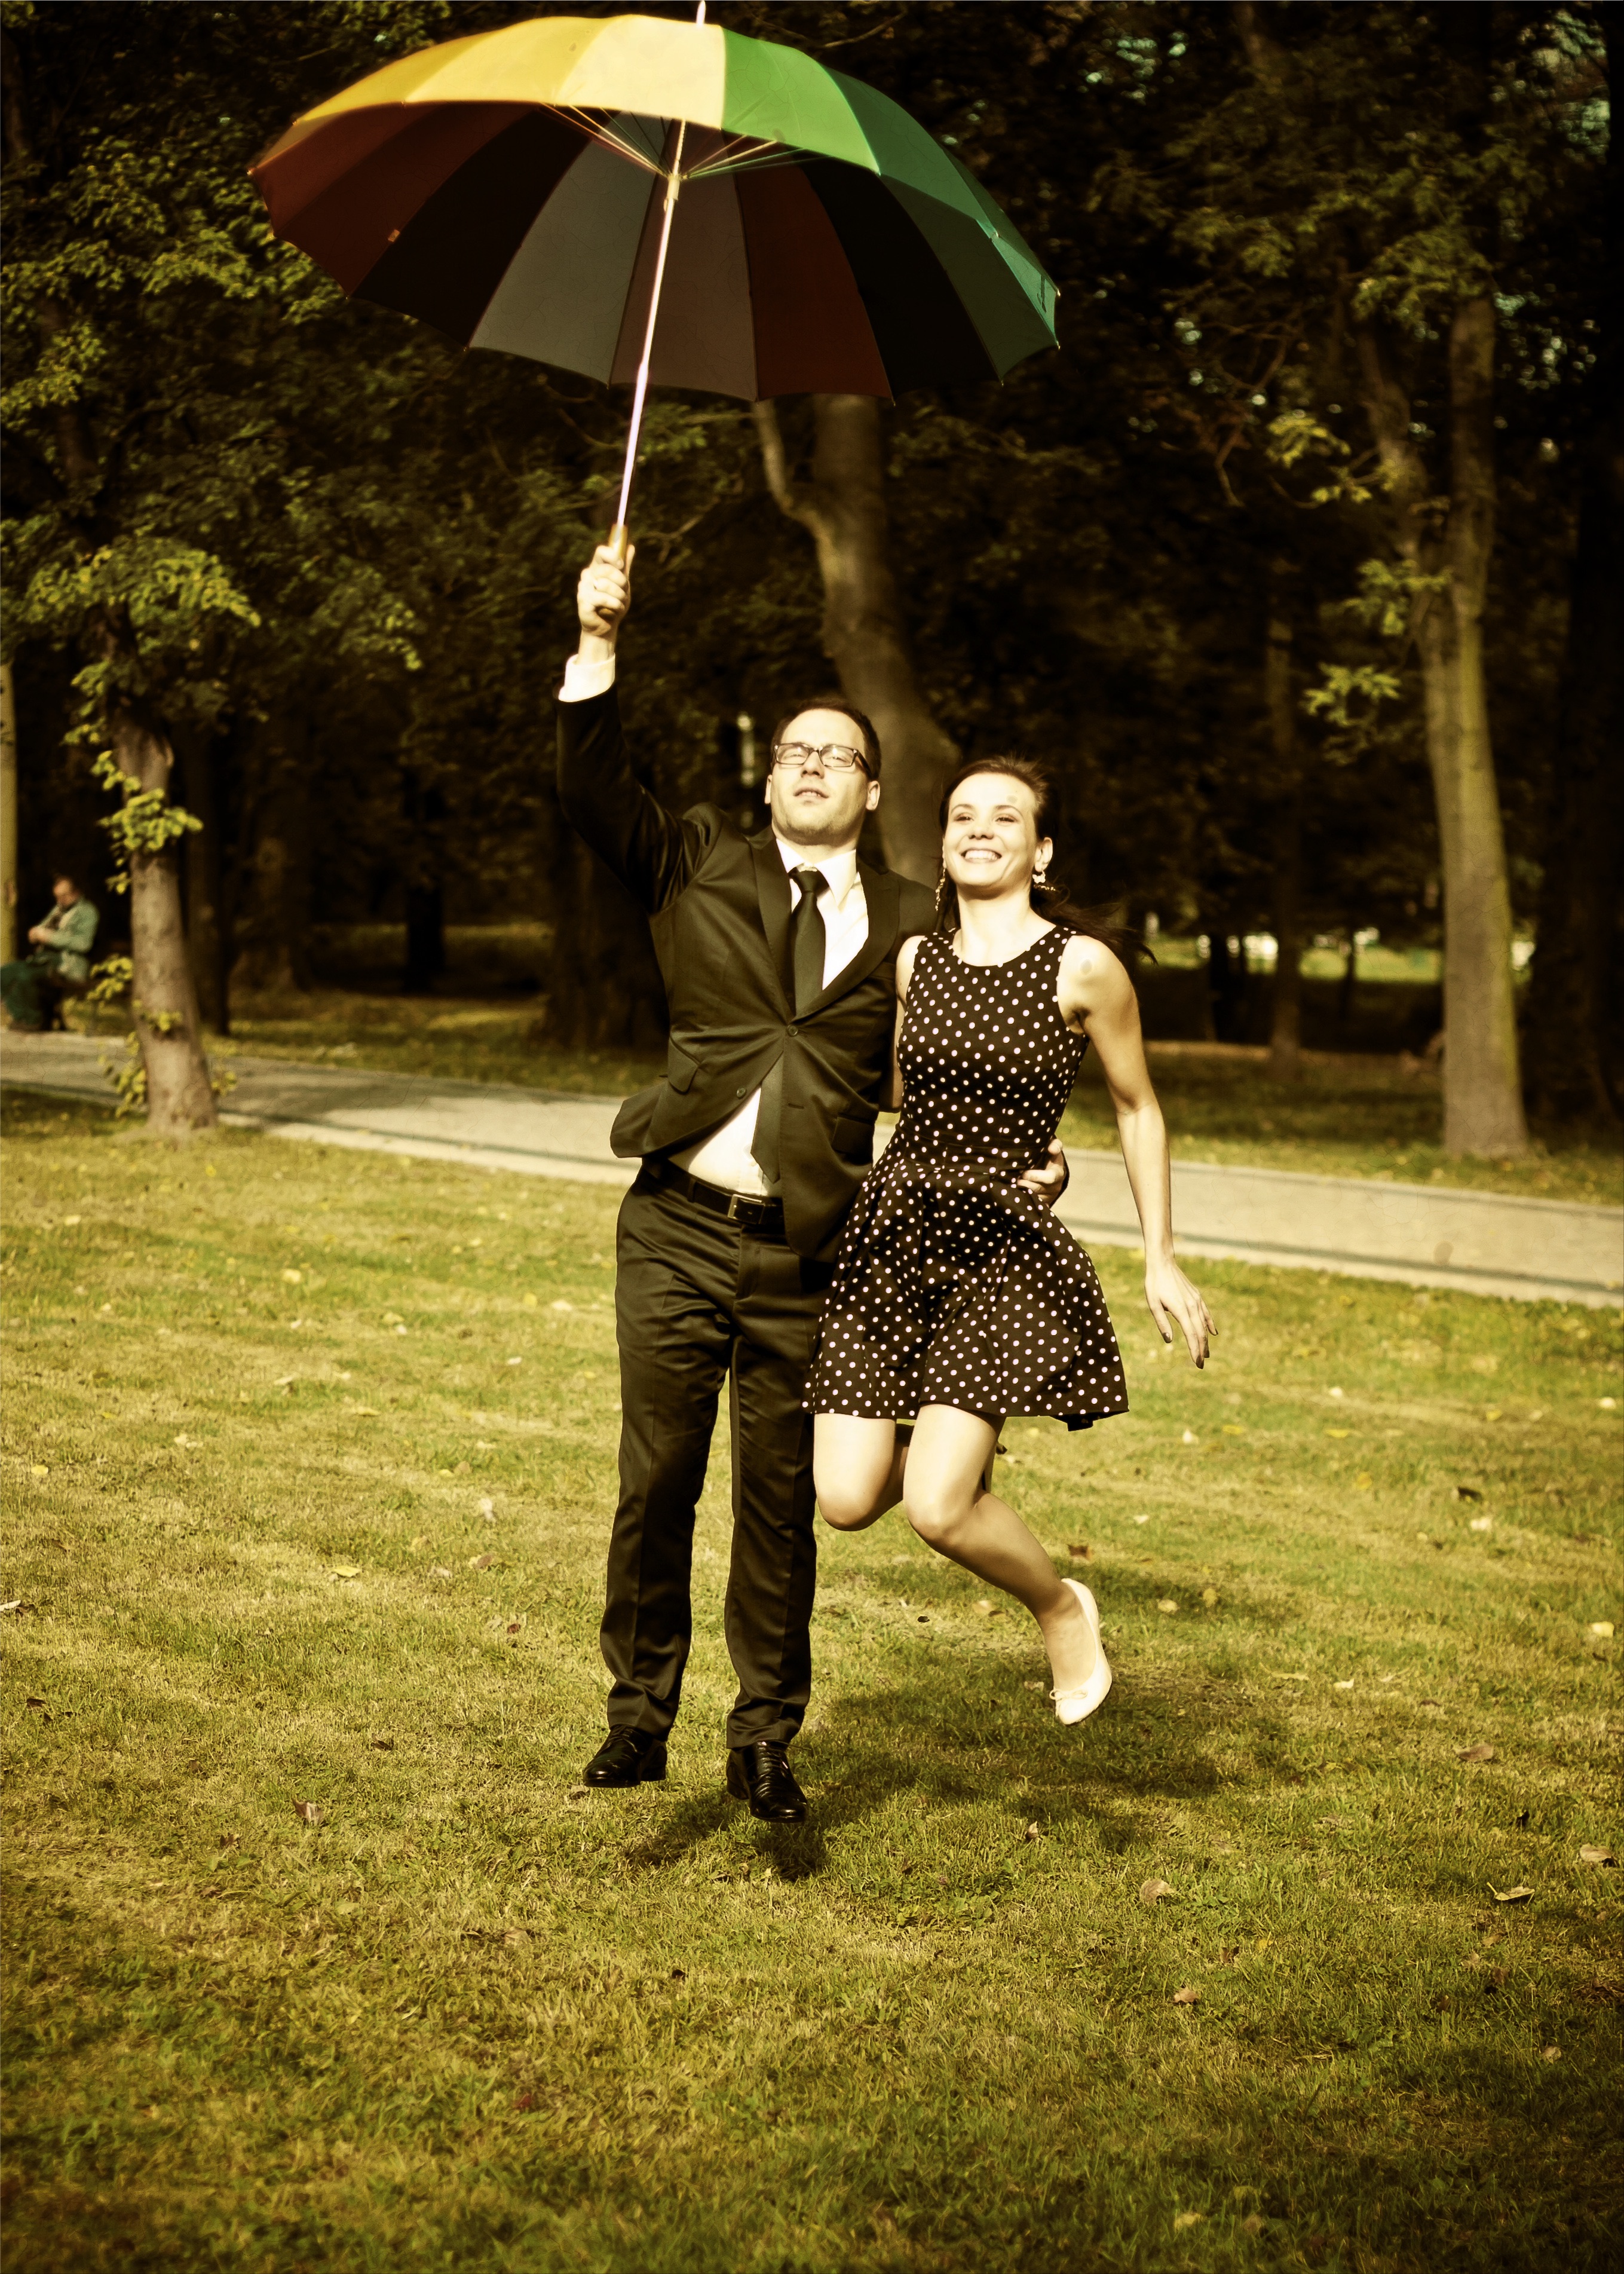
green, dress